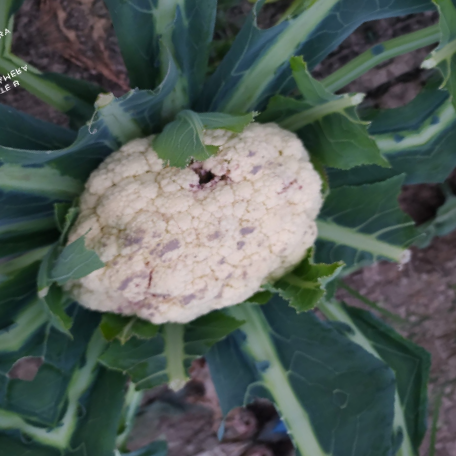
Label: Bacterial spot rot